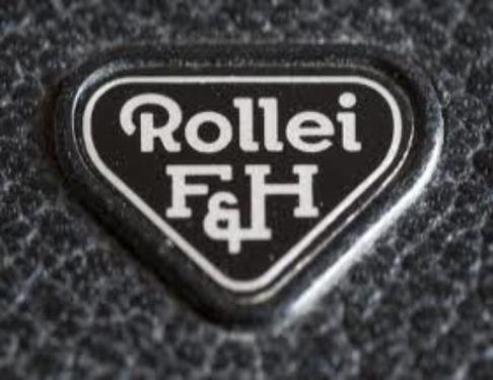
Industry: Electronic